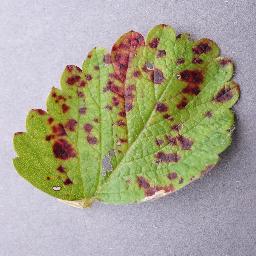
Label: Strawberry___Leaf_scorch